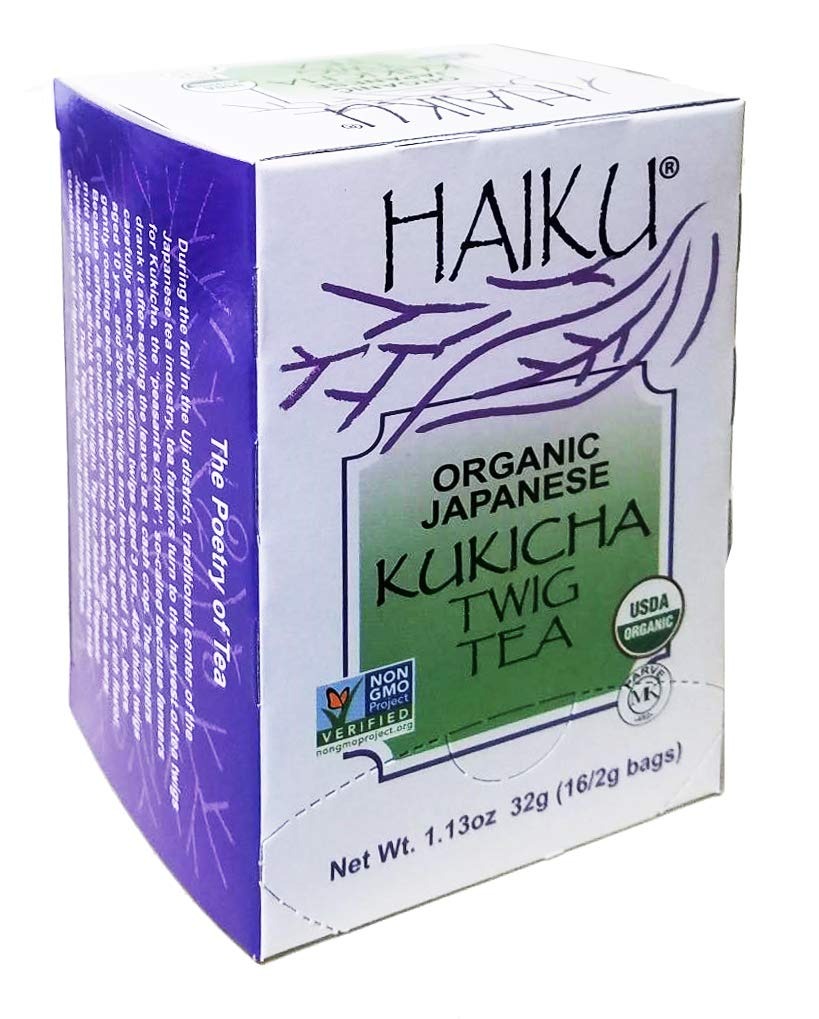
Item Name: Haiku Japanese Kukicha Twig, 100% Organic, 16-Count Tea Bags (Pack of 6)
Bullet Point: Ships in Certified Frustration-Free Packaging
Value: 96.0
Unit: Count

Price: 9.99